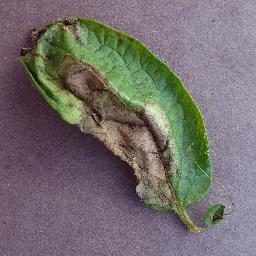
Label: Potato___Late_blight